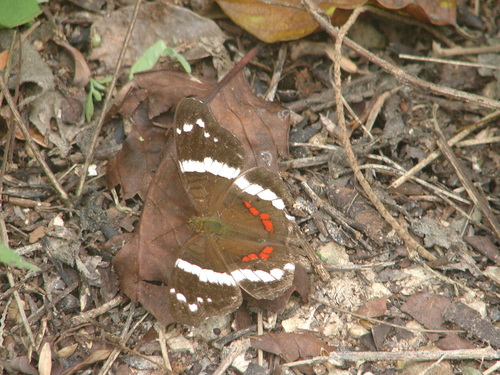
Scientific name: Anartia fatima
Common name: Banded peacock
Family: Nymphalidae
Order: Lepidoptera
Pollinator type: Primary pollinator
Habitat: Open areas and gardens
Geographic range: South America
Conservation status: Least Concern